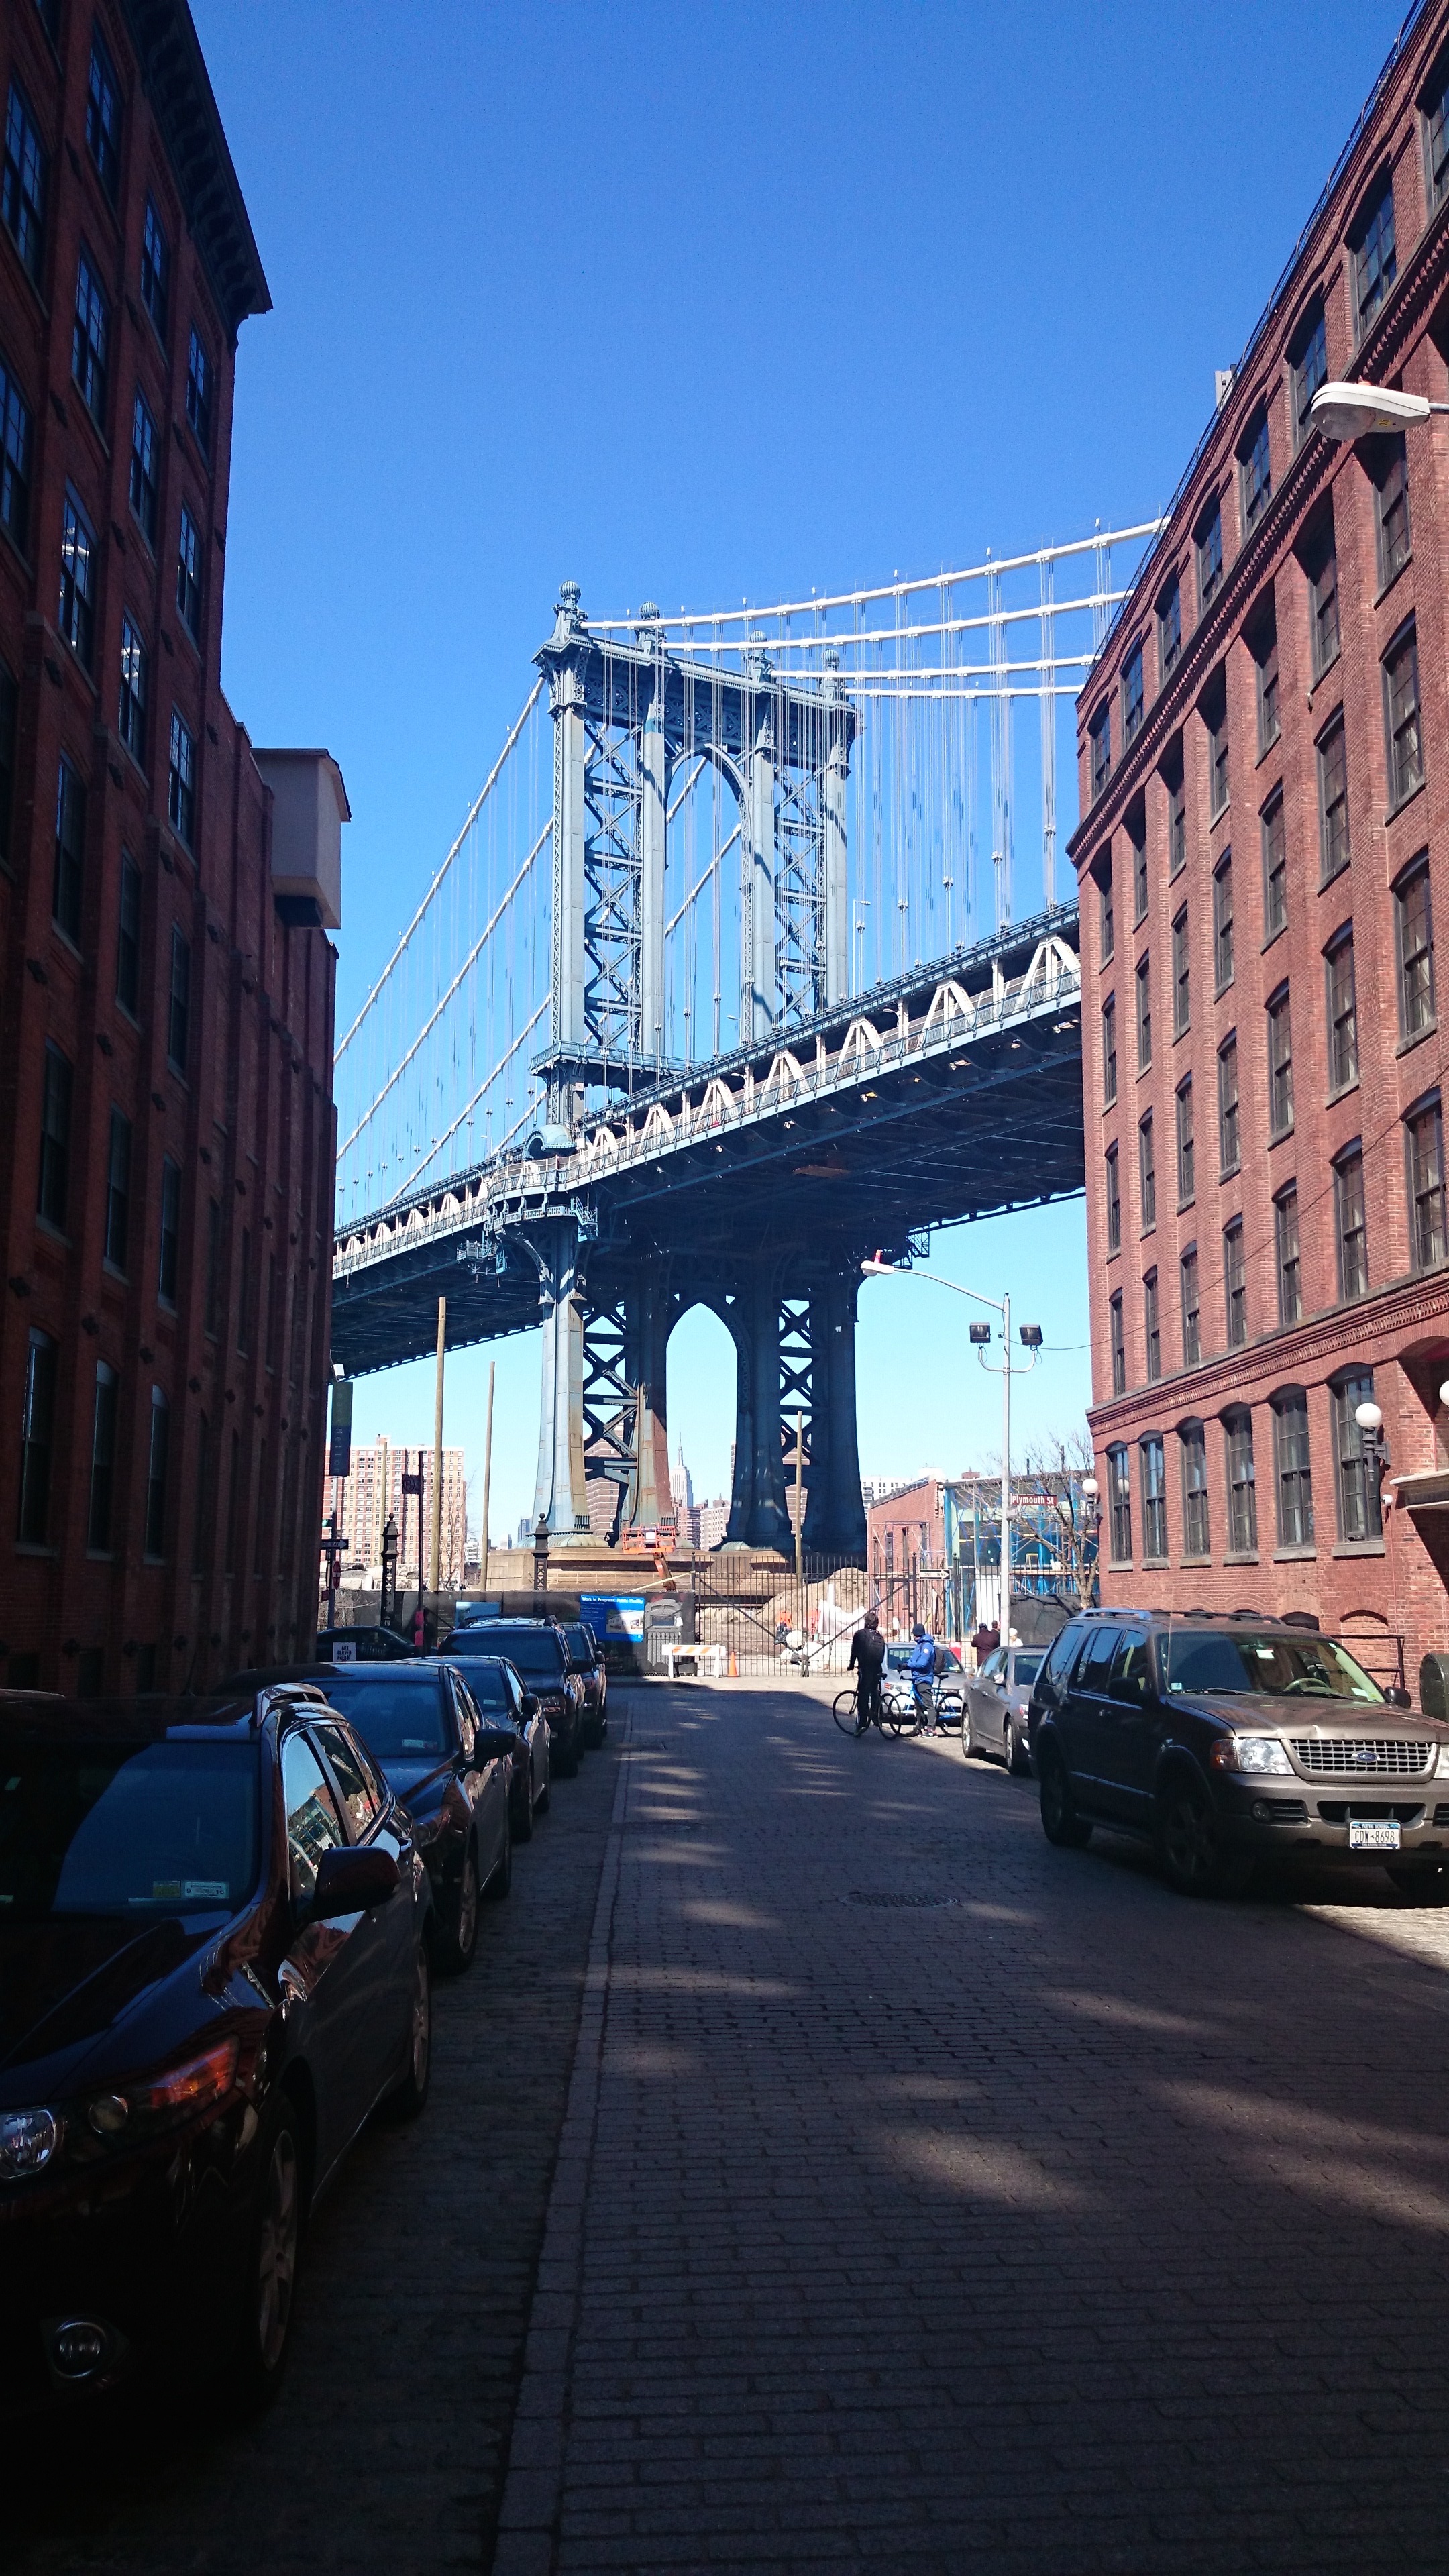
architecture, road, bridge, skyline, street, town, city, skyscraper, urban, new york, manhattan, walkway, cityscape, downtown, nyc, usa, landmark, brooklyn, lane, infrastructure, new, york, metropolis, neighbourhood, manhattan bridge, urban area, human settlement, metropolitan area, nonbuilding structure